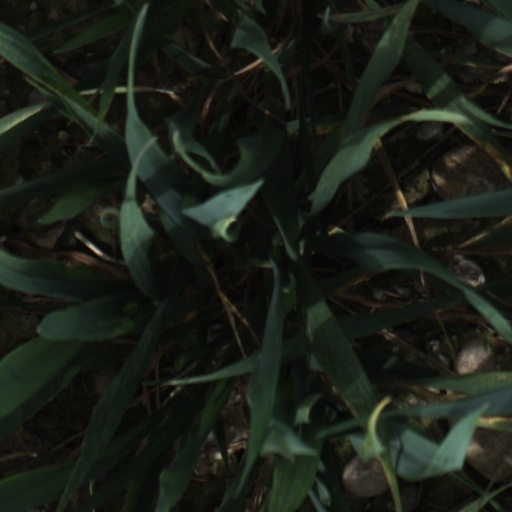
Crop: wheat